Sikorsky CH-53 Sea Stallion

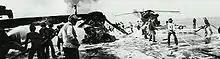
Sailors fight a fire on the USS Guam (LPH-9) on 19 July 1981. While operating 50 km southeast of Morehead City, North Carolina (USA), a Sikorsky CH-53 Sea Stallion crashed into another CH-53 and a Bell UH-1N Twin Huey upon landing

During the 1973 Yom Kippur War, the Yas'ur routinely moved artillery batteries and for the insertion of IDF units around the fronts. The type was also used to evacuate hundreds of wounded soldiers and rescued pilots from behind enemy lines in both Egypt and Syria. In one engagement, a single Yas'ur was attacked by multiple aircraft, including a pair of MiG-21s; while sustaining damage, it was still able to return to base. Since 1973, Yas'urs have also been used by the IDF to land and extract Sayeret commandos on raids and patrols deep behind enemy lines in Lebanon Syria and the greater Middle East.